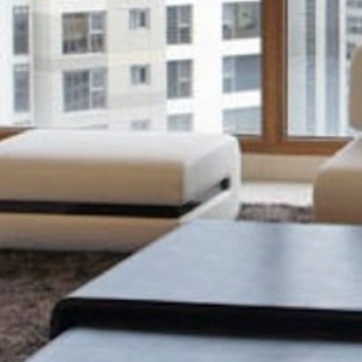
Material: leather